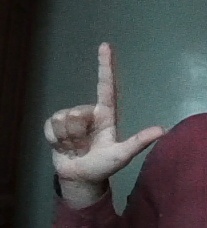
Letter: laam